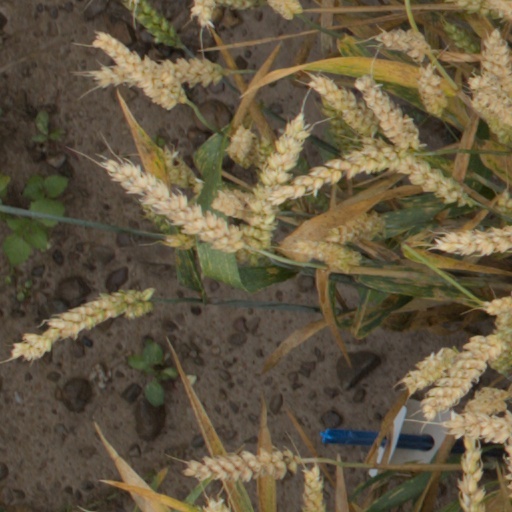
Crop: wheat